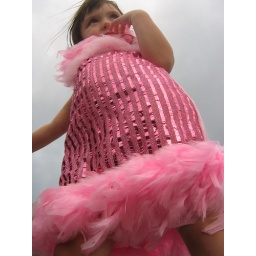
this is my little bird down in florida, on the beach with her papa, chill'n!